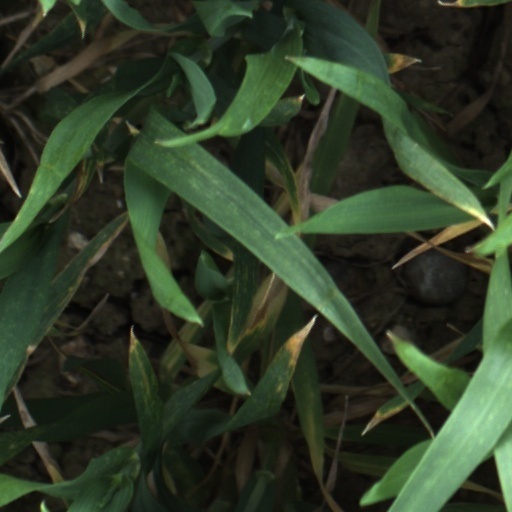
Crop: wheat